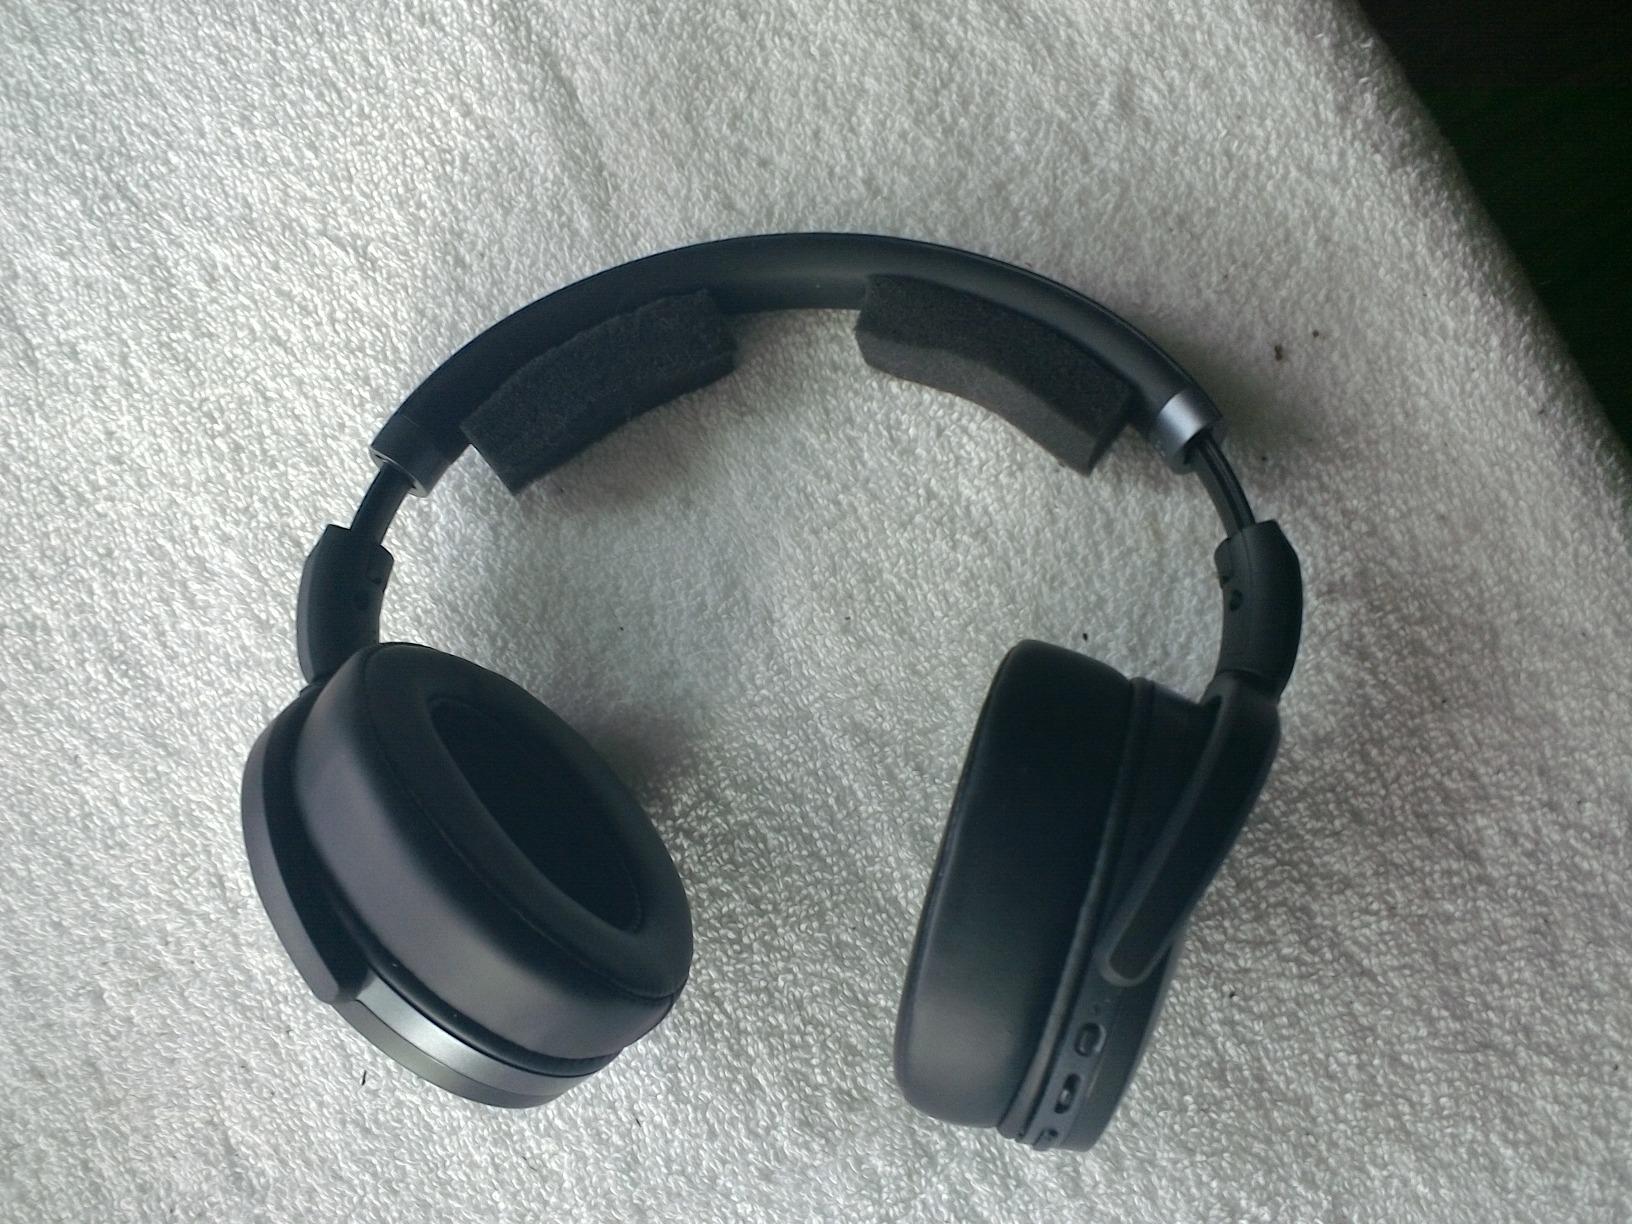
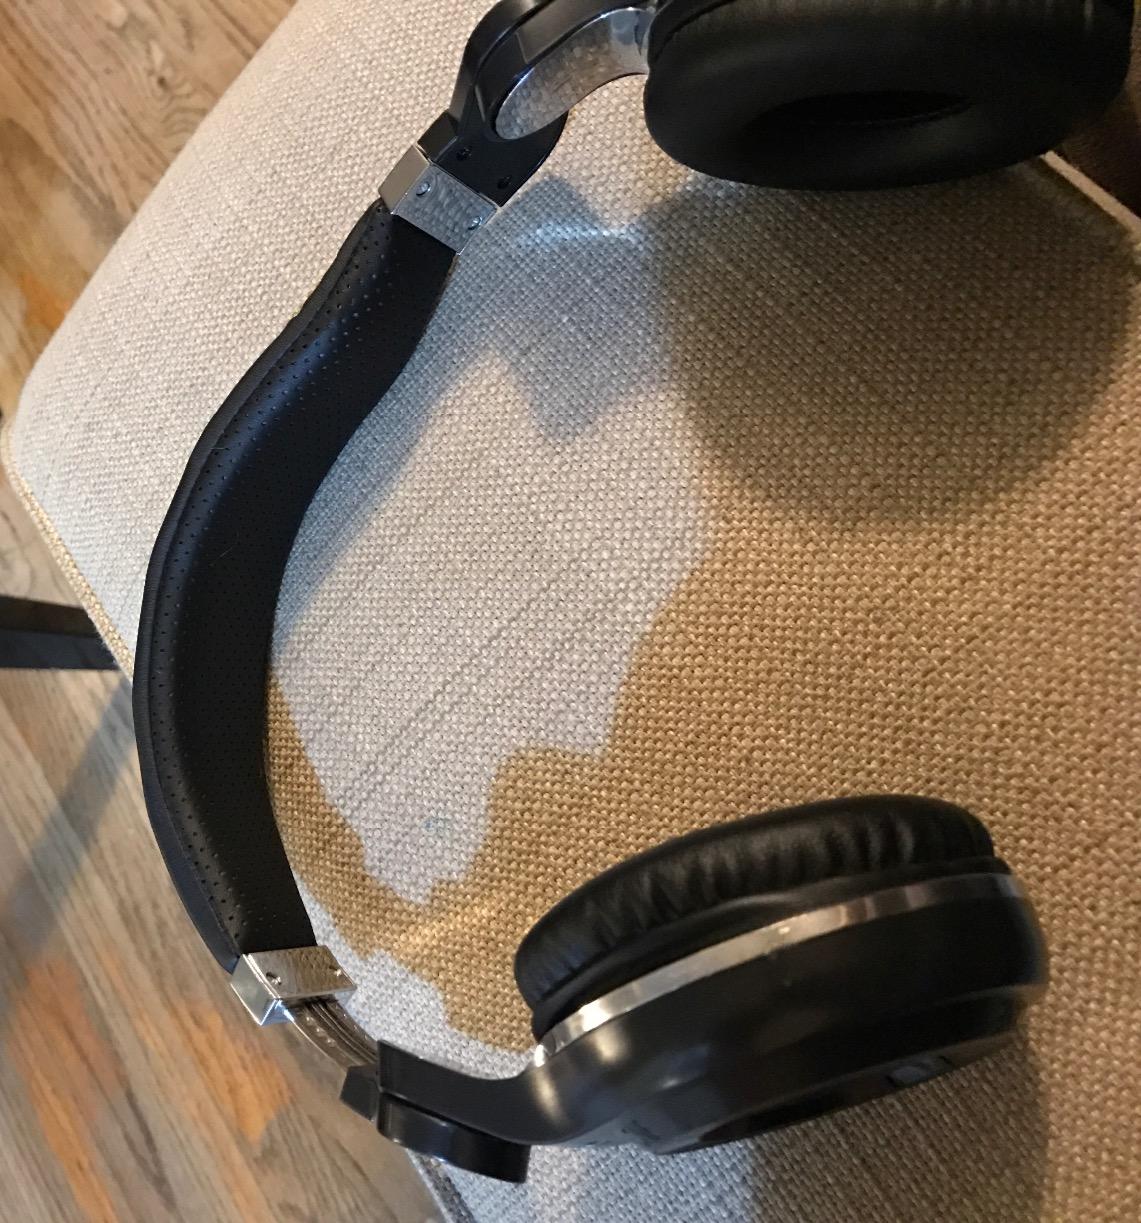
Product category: headphones
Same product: no